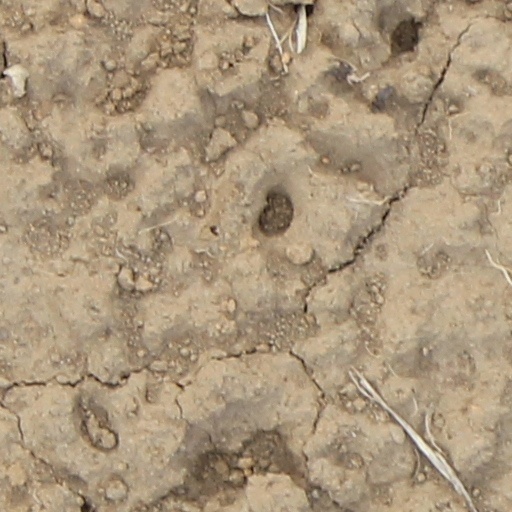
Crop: wheat